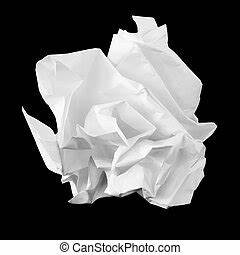
Waste category: paper